Elizabeth Savalla

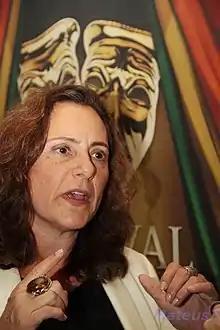
Savalla at Teatro Pedro II in 2010

Elizabeth is of Spanish descent by paternal and maternal side. She was studying at Eduardo Prado High School when actress Lourdes de Moraes referred her to the School of Dramatic Arts in São Paulo. At 19 years of age, she married actor Marcelo Picchi and their marriage lasted 11 years. They have four children together: Thiago Picchi, Diogo, and the twins Ciro and Tadeu, who are also actors. In 1978, she was elected by the Brazilian variety TV programme "Fantástico", one of the ten most beautiful women in the country, despite being known for not caring about her looks. She has been married since 1986 to theatrical architect and producer Camilo Attila.